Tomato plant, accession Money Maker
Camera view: horizontal (90 deg, fisheye); turntable rotation: 60 degrees
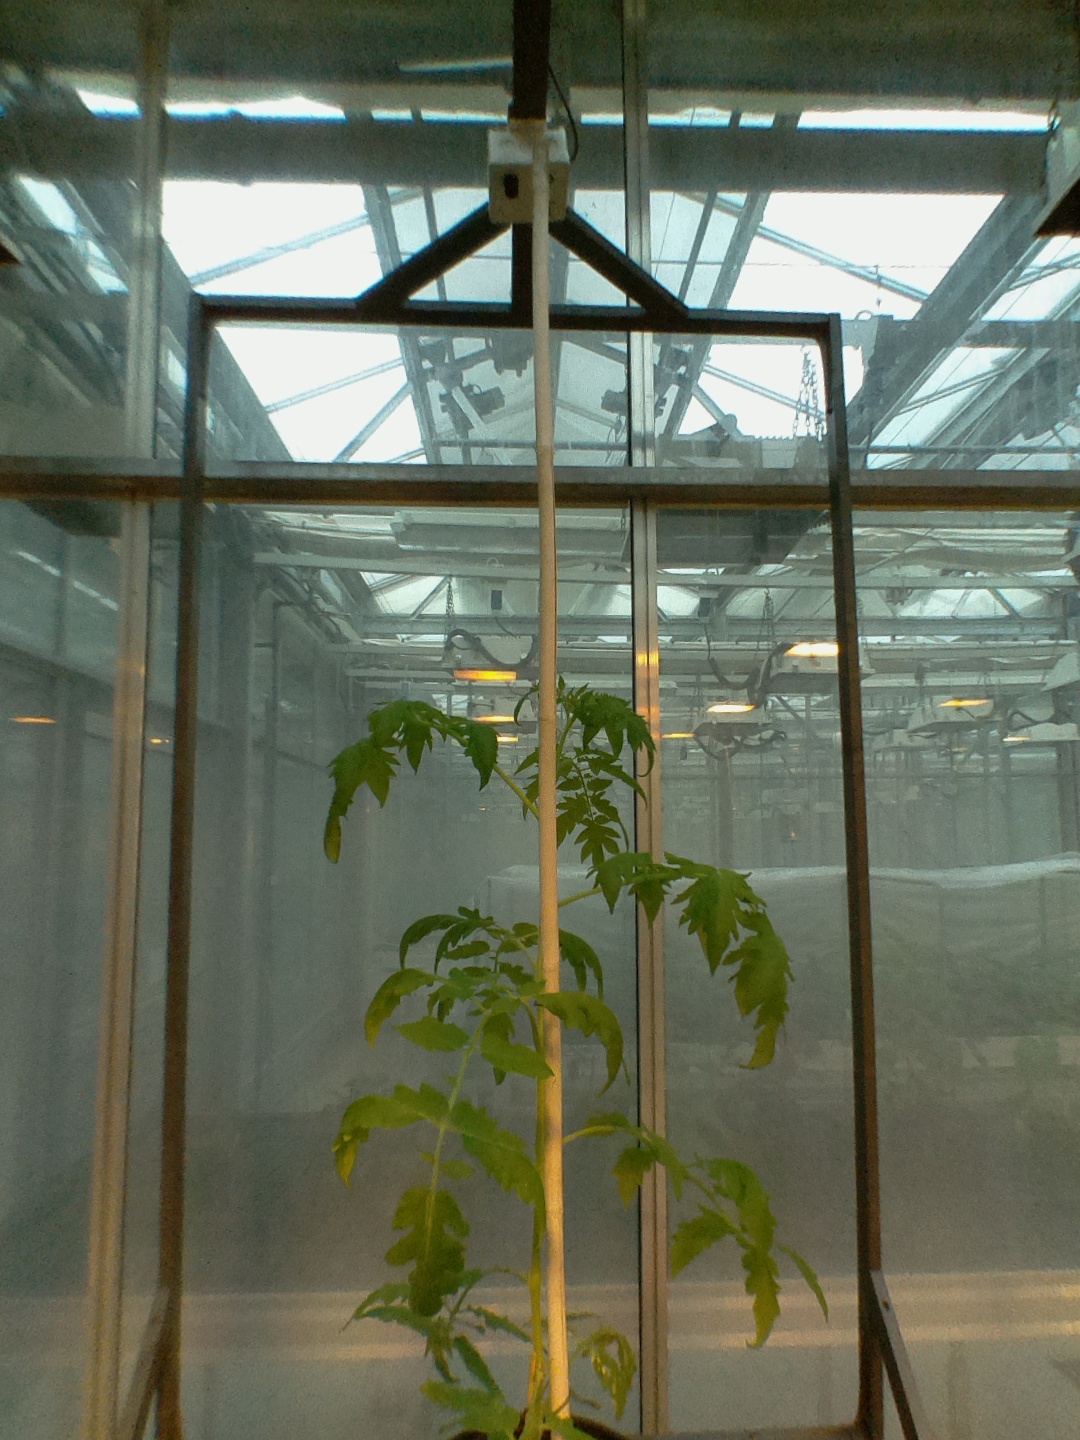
BBCH growth stage 54: 4 inflorescences visible